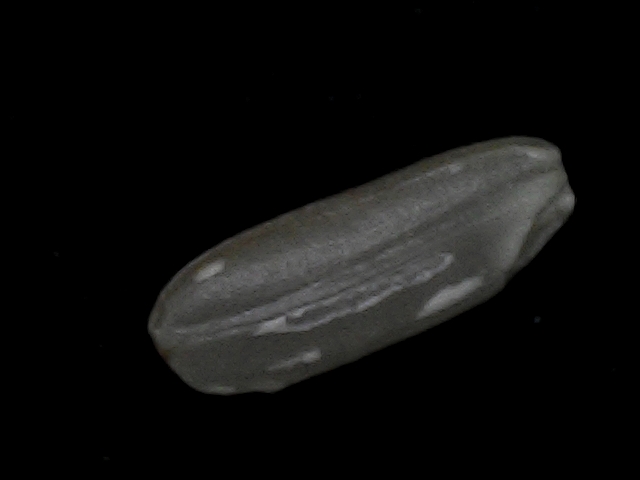
Rice variety: BD95